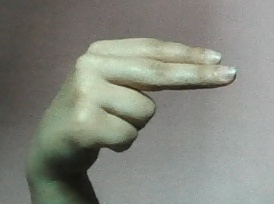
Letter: ain